The Witcher (video game)

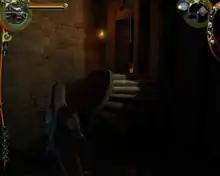
A screenshot of "The Witcher" showing the lighting and the "over-the-shoulder" camera

There are three camera styles available in "The Witcher": two isometric perspectives, where the mouse is used to control most functions, and an over-the-shoulder view, which brings the player closer to the in-game combat while limiting vision. In all three views the controls can be changed to be primarily mouse focused or a combined keyboard and mouse approach.